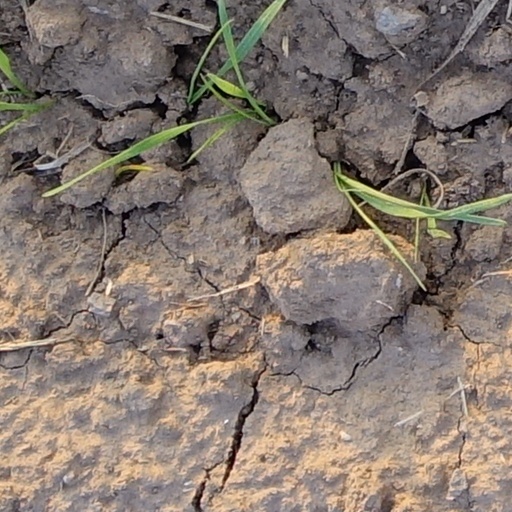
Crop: wheat